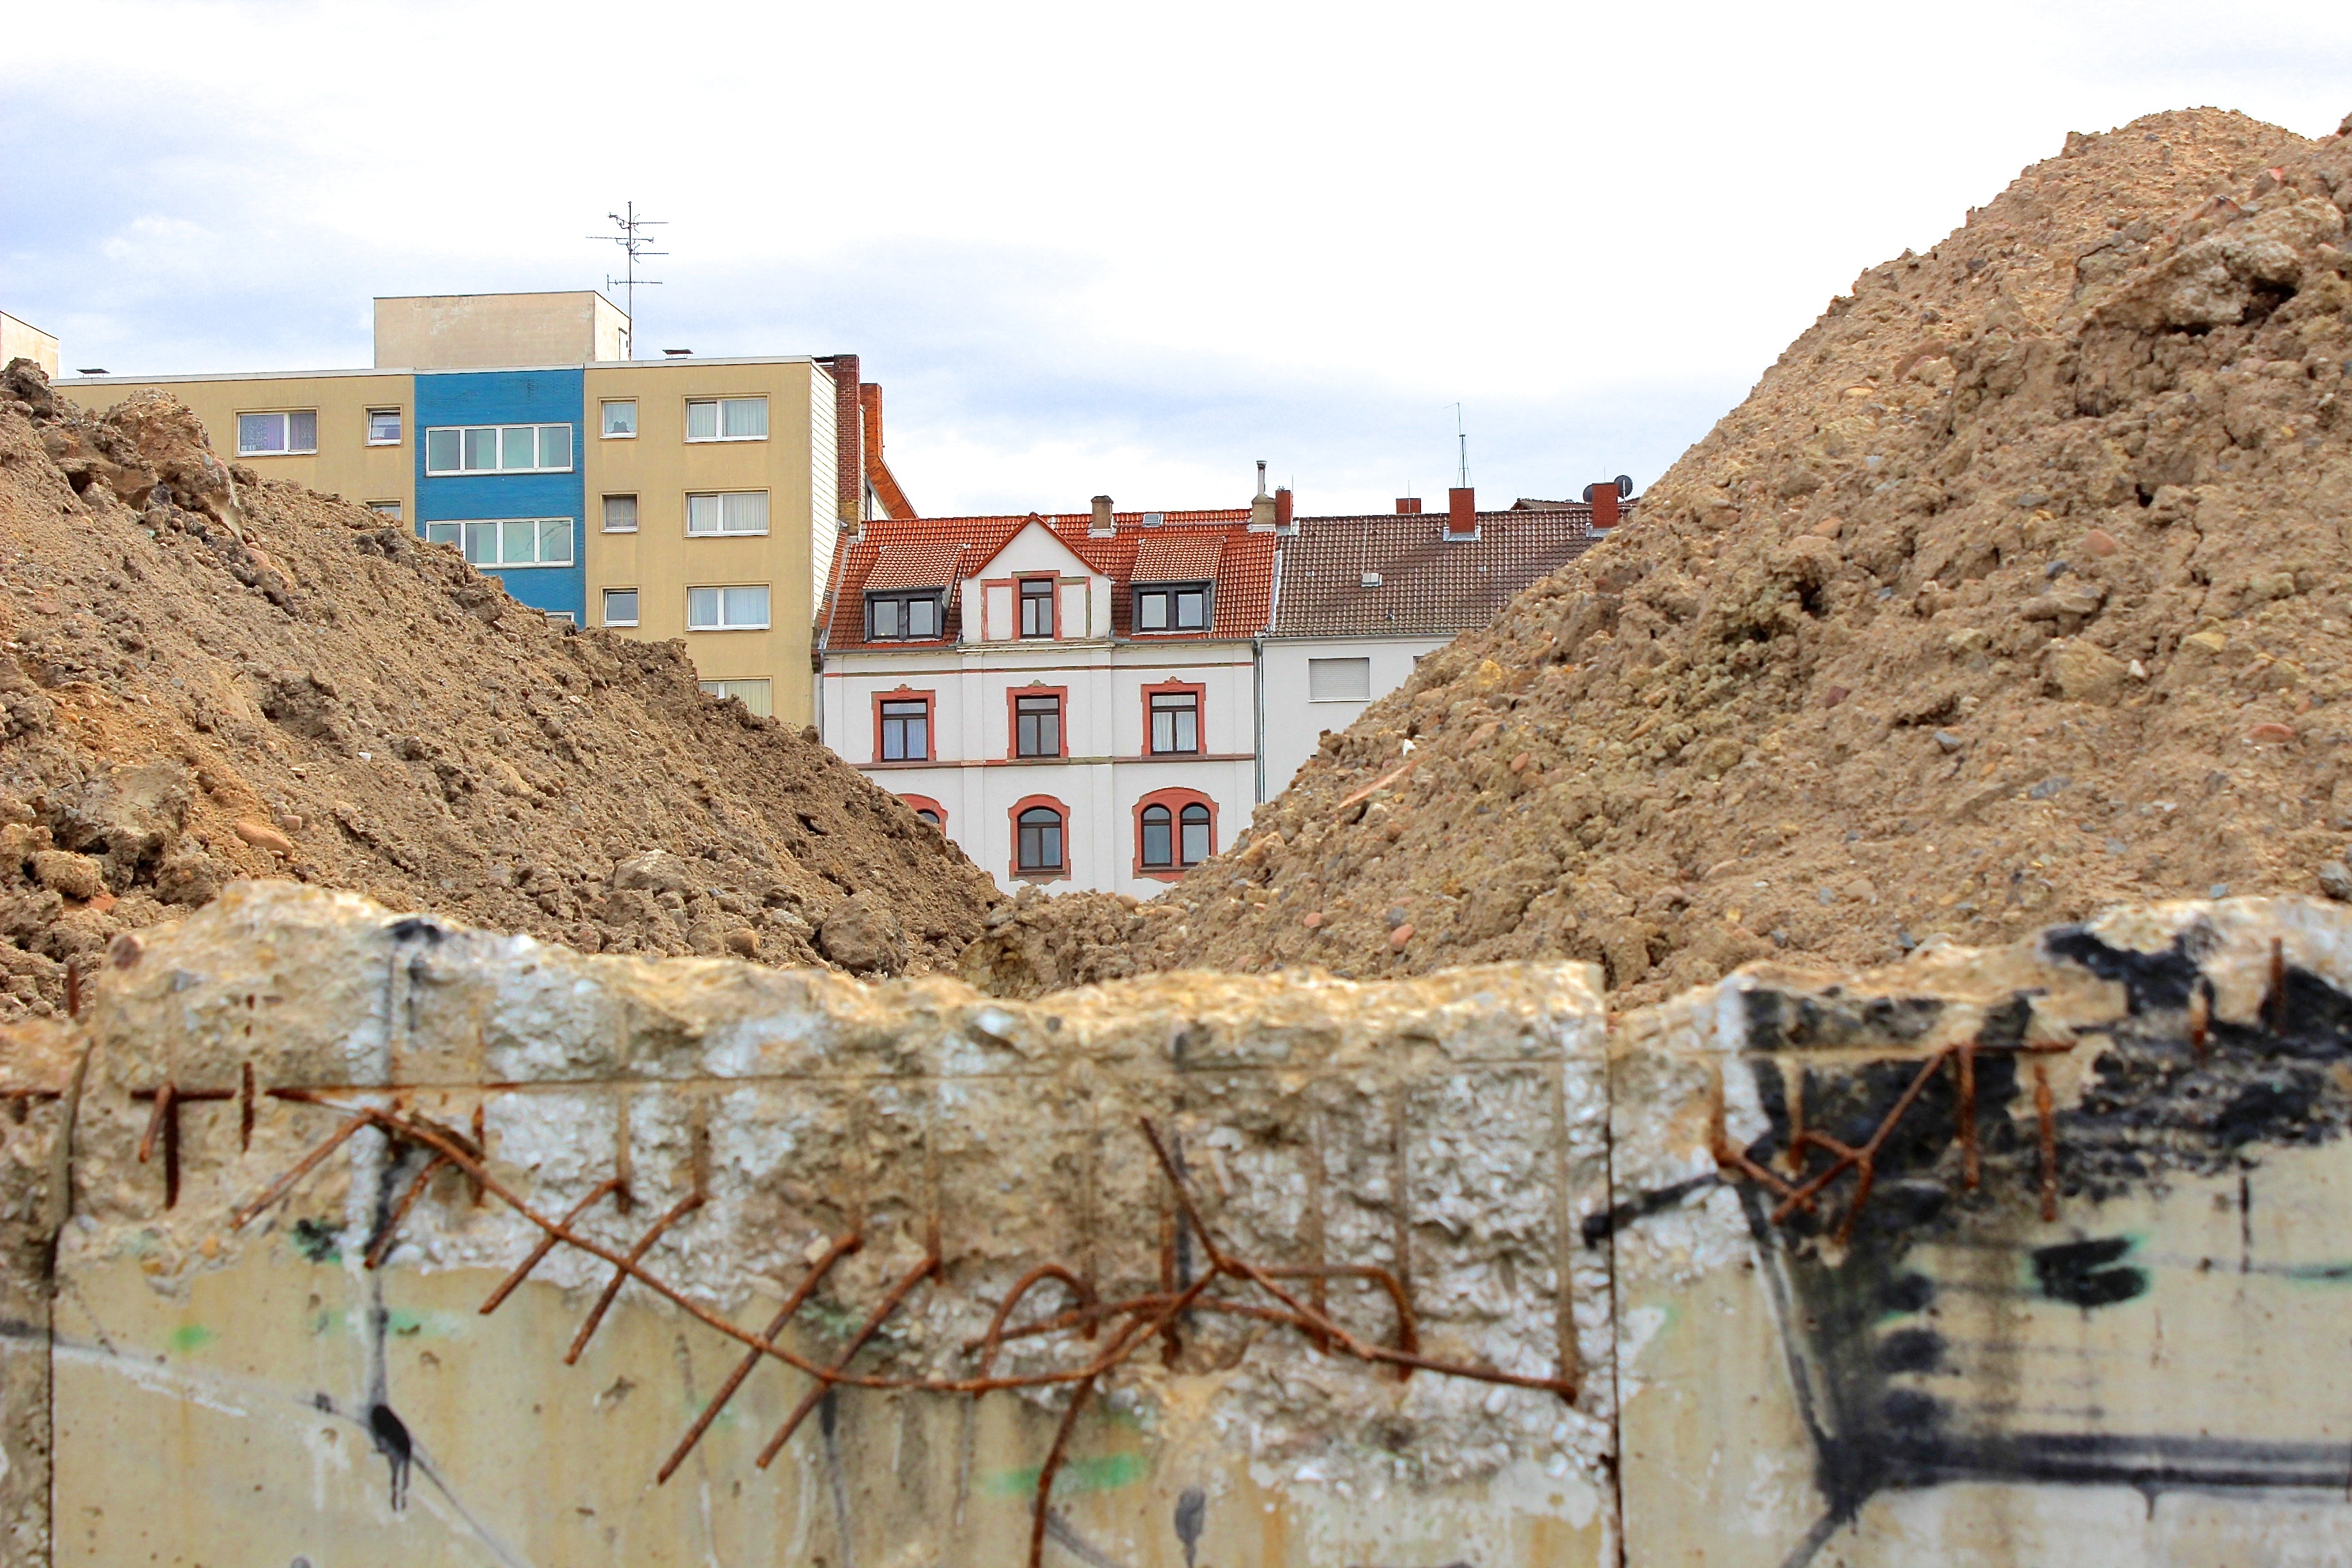
sand, town, wall, cityscape, village, residence, terrain, waterway, homes, site, demolition, ancient history, human settlement